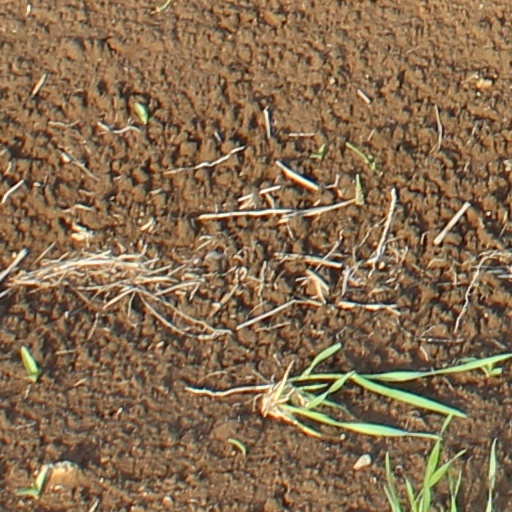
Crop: wheat